Solsem cave

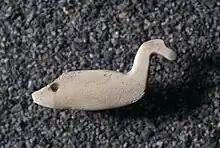
"The auk" is a 5 cm bird shaped bone figure, once considered the most beautiful piece of art from prehistoric Norway.

Theodor Petersen described the cave as a settlement site where magical rituals would also have been performed. The majority of other scholars believe that the cave could not have been a regular permanent or temporary settlement site and argue that it was used exclusively for rituals and ceremonies. Gjessing regarded both the paintings and the artefacts as "remains of a religious or magical cult." Professor Anders Hagen interpreted the paintings as depicting "ritual communal dances" and suggested that the cave had been used for "secret rituals". Professor Sverre Marstrander also emphasised the cave as a site for ceremonies related to hunting magic. In an overview of cave paintings in Norway, Hein Bjartmann Bjerck wrote that everything in this cave must be seen as a whole, and as a ritual site.